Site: brandenburg
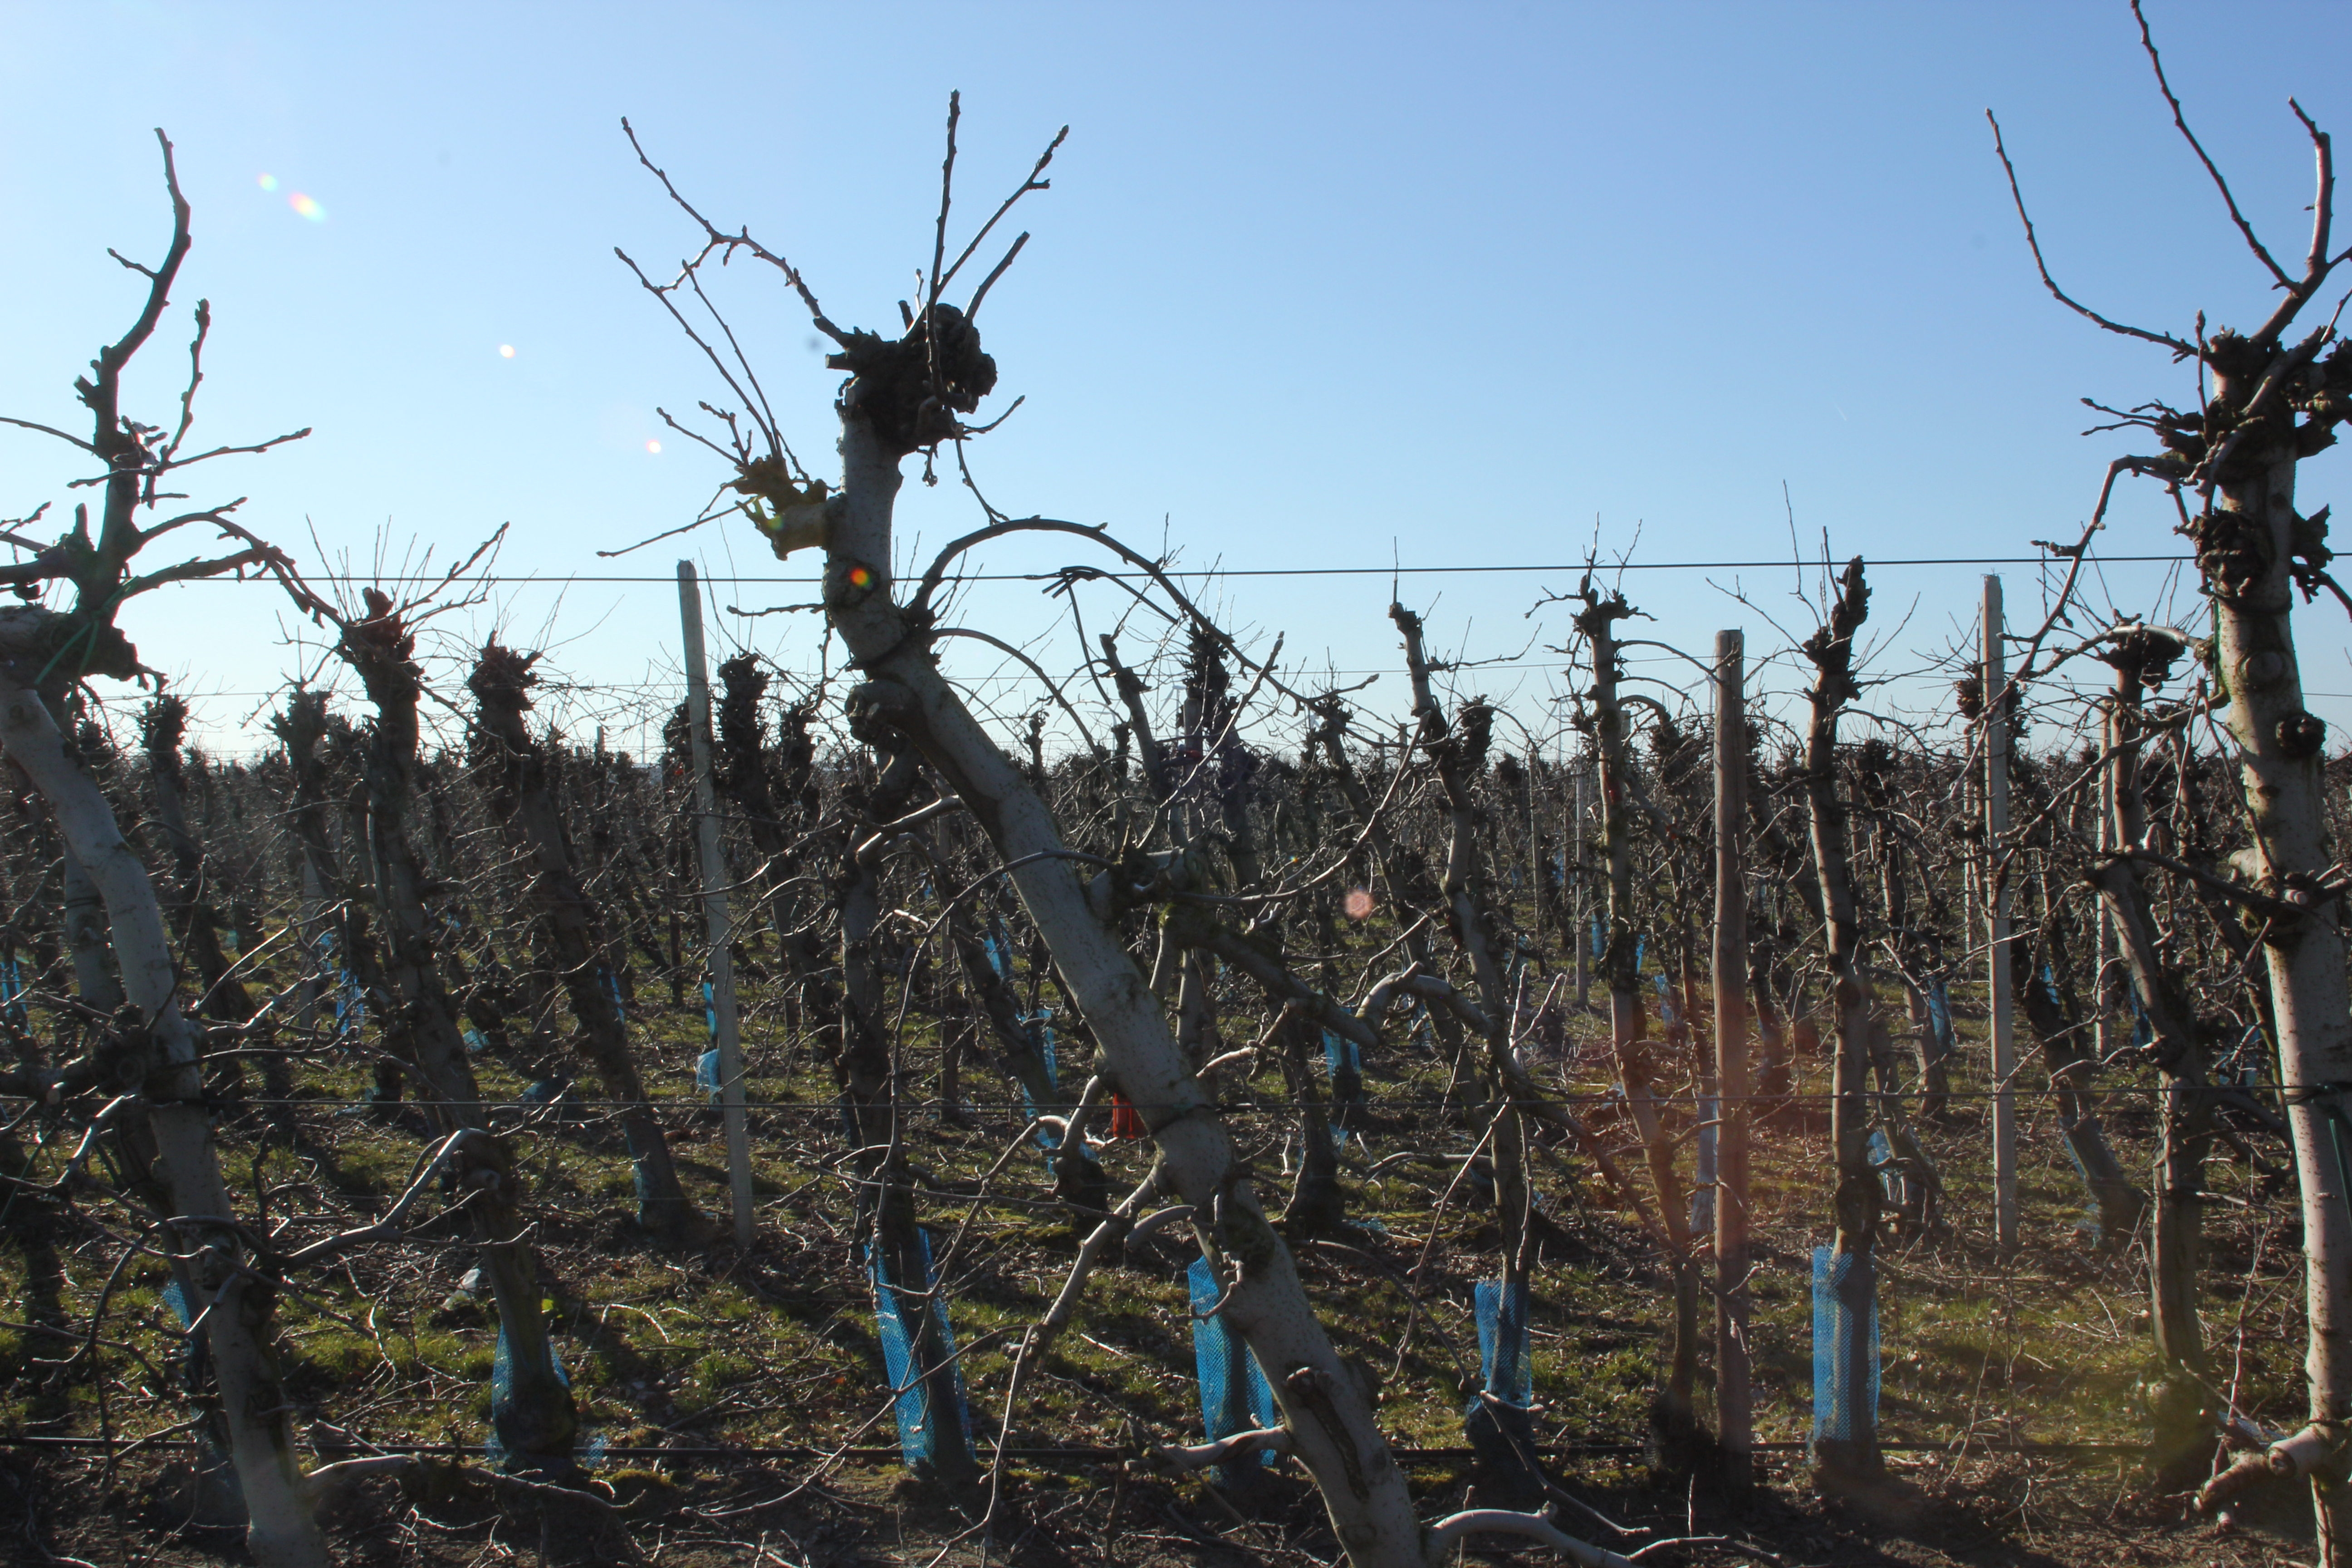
Growth stage (BBCH 03): Bud development